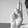
ASL letter: U